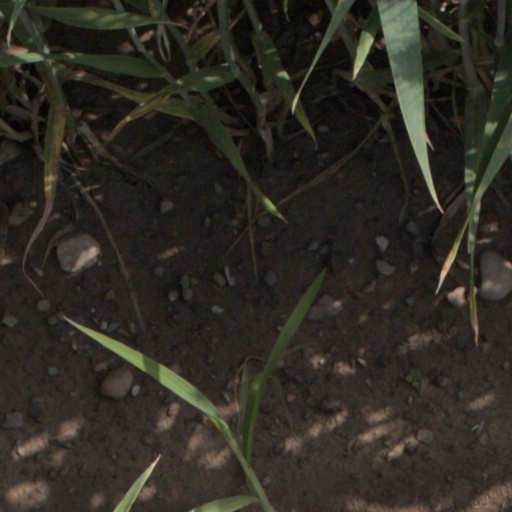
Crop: wheat